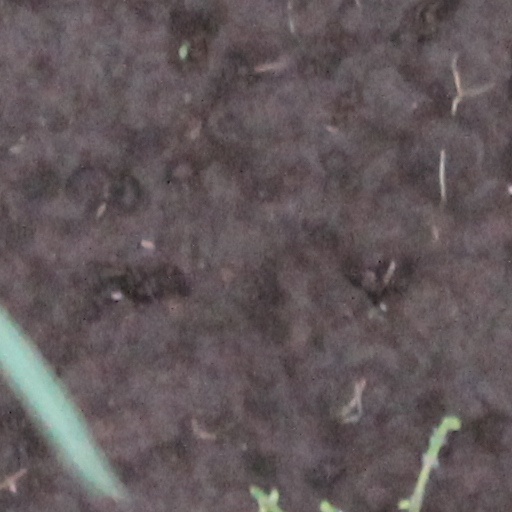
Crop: wheat